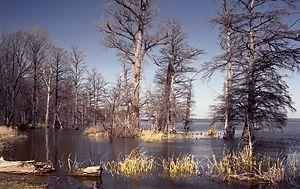
Liste des parcs d'État du Tennessee aux États-Unis d'Amérique par ordre alphabétique. Ils sont gérés par le Department of Environment and Conservation.
Le Parc d'État de Reelfoot Lake est une réserve naturelle située dans l'extrême nord-ouest de l'État du Tennessee, aux États-Unis. Il se trouve sur la rive gauche du Mississippi. Sur une superficie de 100 km², 61 sont occupés par le lac Reelfoot et des milieux aquatiques. On peut y observer le pygargue et l'aigle royal. Les forêts de cyprès chauves bordent les rives du lac.
Le lac Reelfoot est un lac naturel peu profond situé au nord-ouest de l'État du Tennessee aux États-Unis et s'étendant jusqu'au Kentucky.